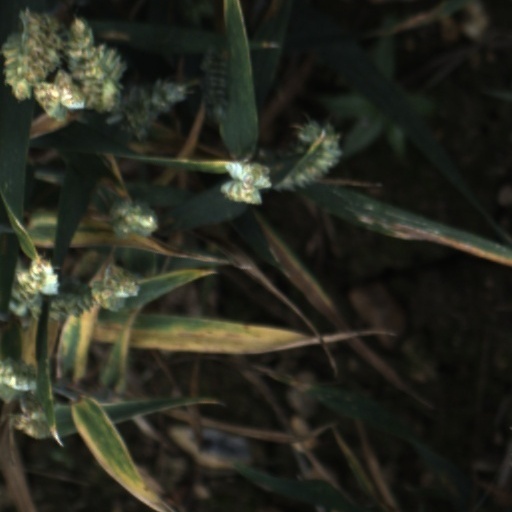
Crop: wheat